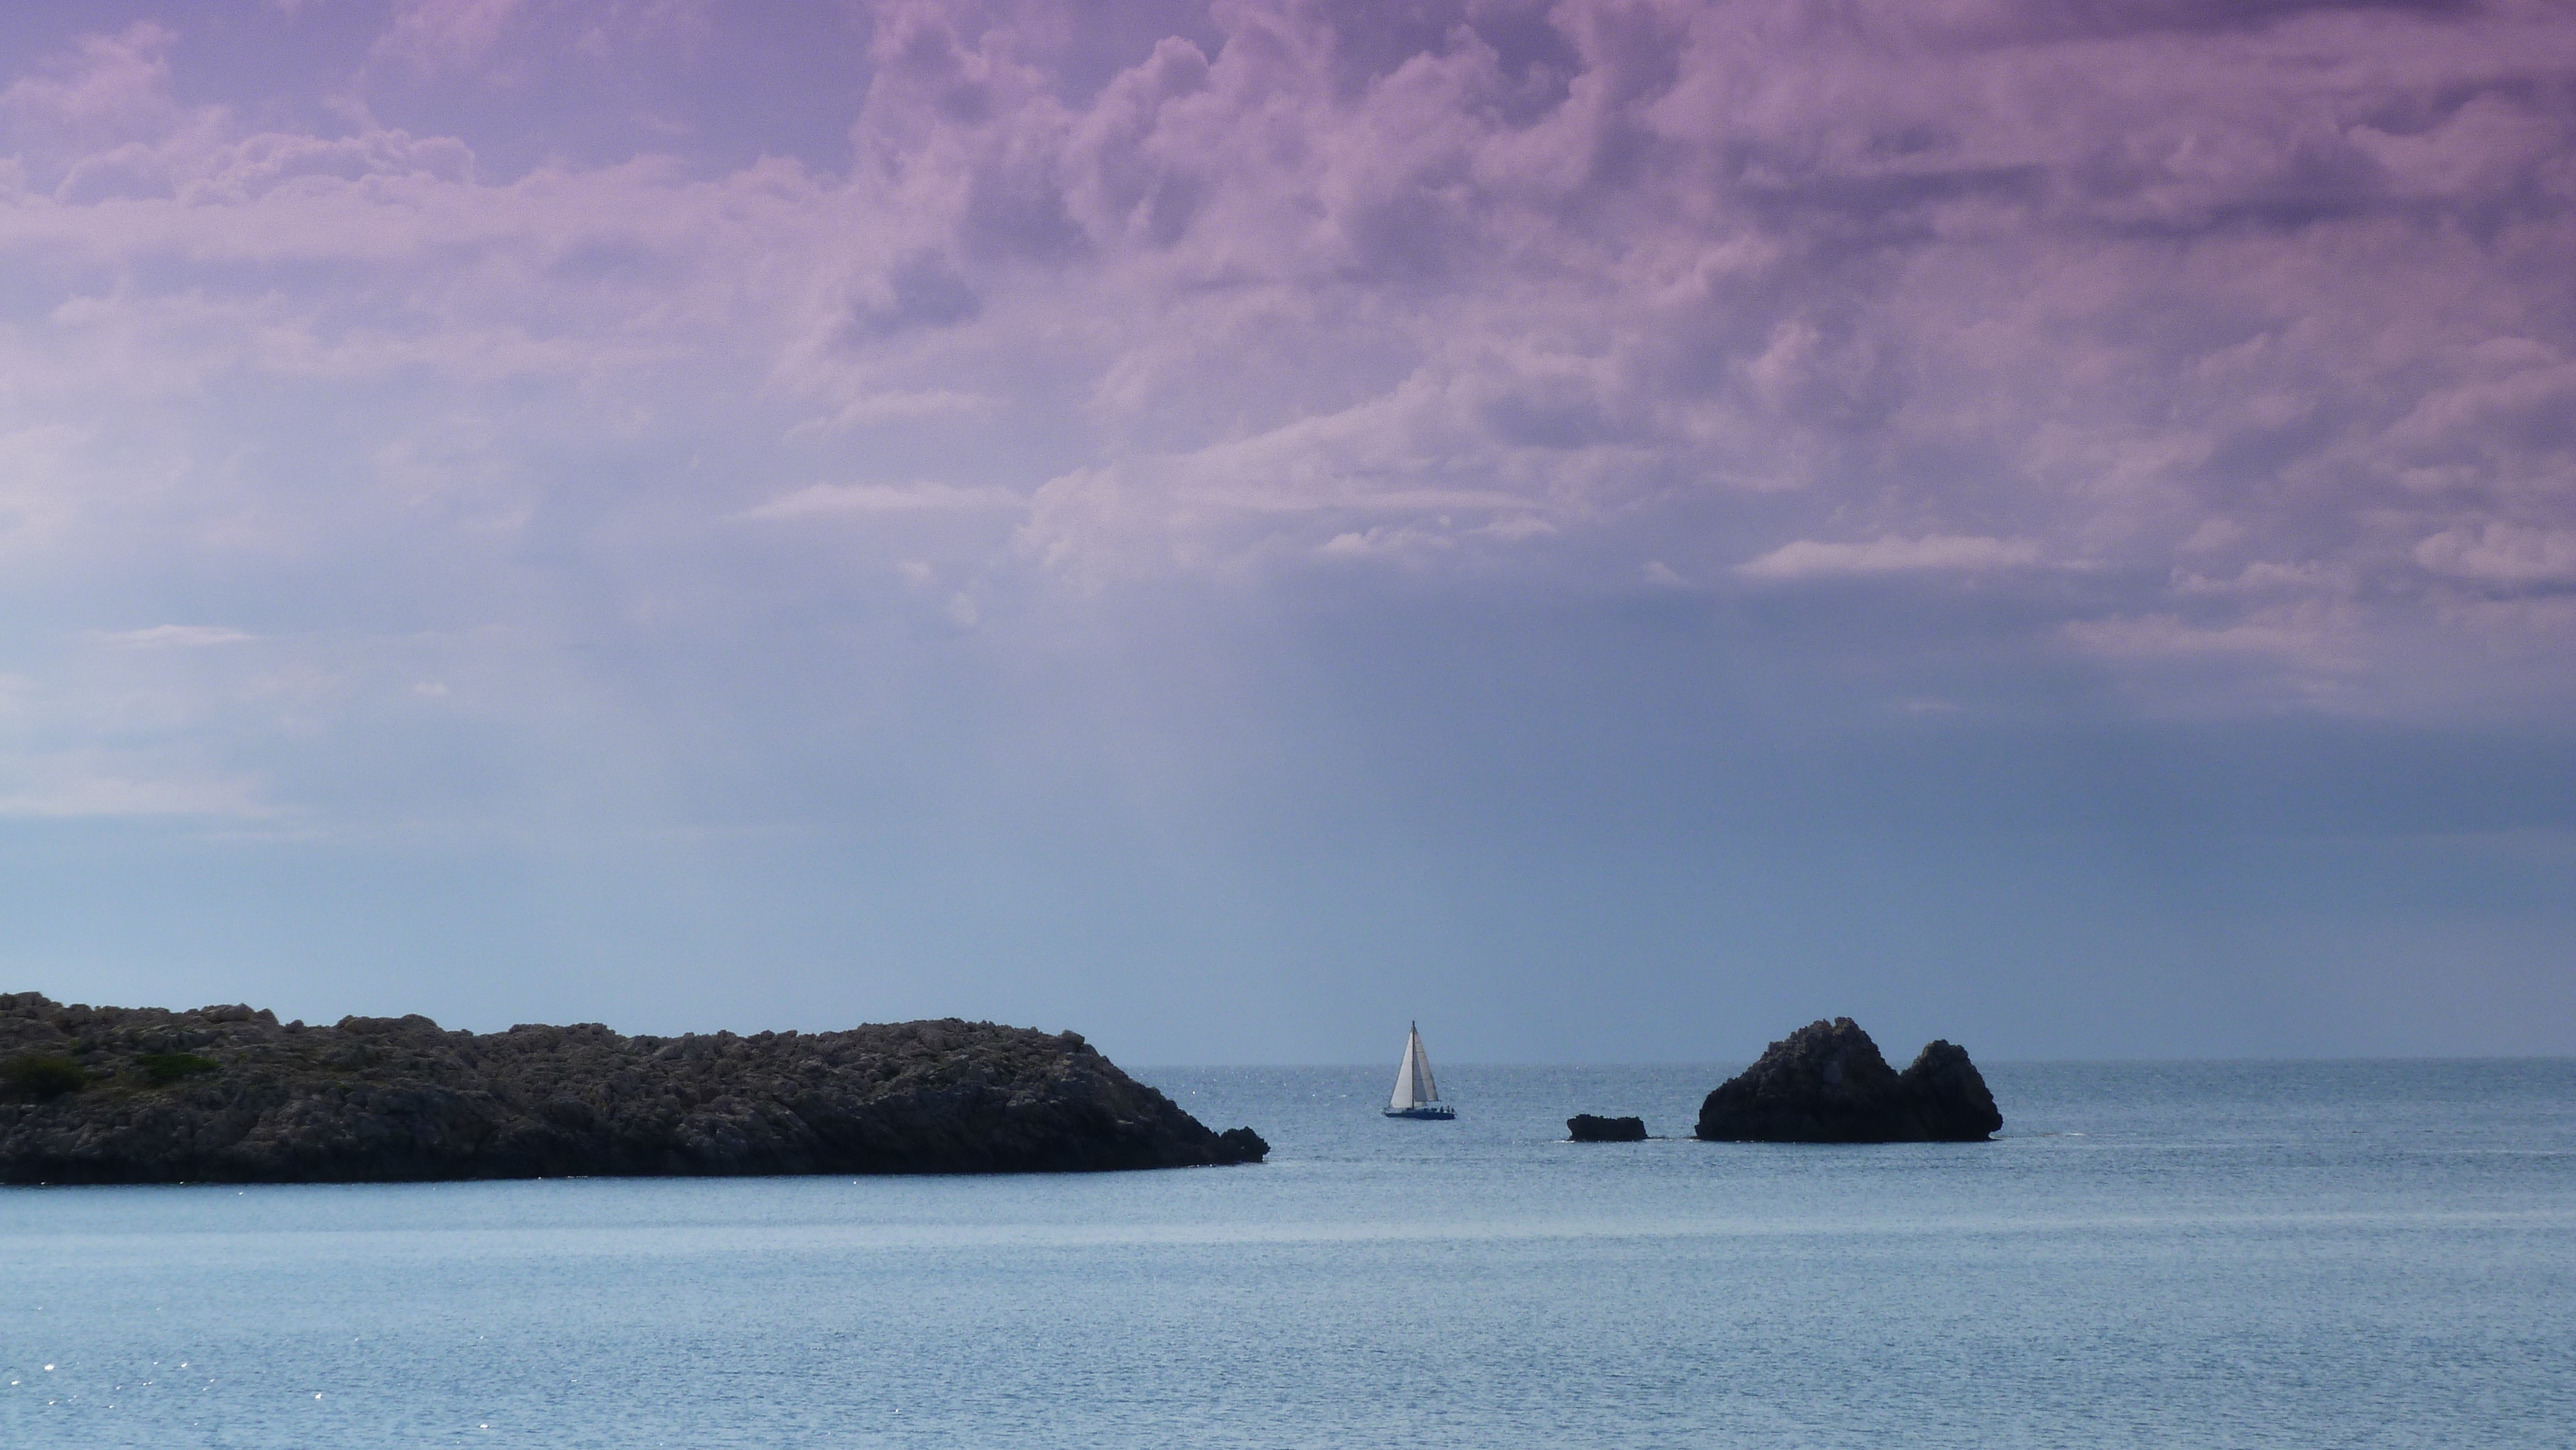
beach, sea, coast, ocean, horizon, cloud, sky, shore, wave, dawn, summer, dusk, vehicle, tower, bay, island, body of water, clouds, mood, sailing boat, cape, atmospheric phenomenon, wind wave